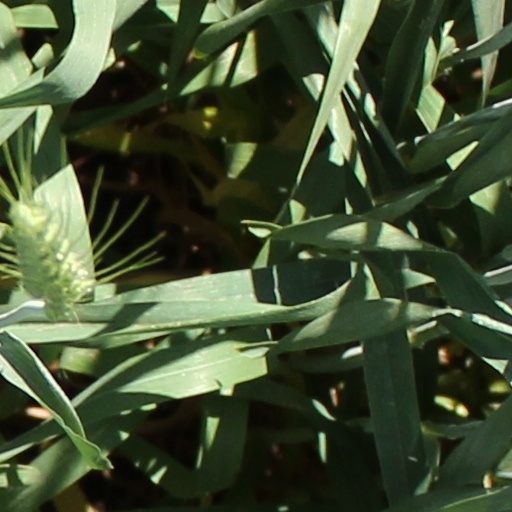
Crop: wheat